Standard Airways

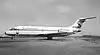
DC-9 at San Francisco 1968. The cheatline was gold with red borders, as was the "S" on the tail. "Standard" was in red. See External links for links to a brief video and color photo of the livery

Standard Airways operated intermittently from 1946 through 1969 as a small supplemental air carrier (earlier known as an irregular air carrier or a nonscheduled carrier) a type of US airline regulated by the Civil Aeronautics Board (CAB), the now-defunct US federal agency that tightly regulated airlines from 1938 to 1978. From 1964 onward, a supplemental air carrier was a charter airline. Until 1964, such airlines were charter/scheduled hybrids and Standard Airways did operate some scheduled services. The airline went bankrupt in 1964 and did not operate again until 1966 with new investors. It converted to jets but then ceased flying again on August 1, 1969. Many attempts were made to restart the airline until the CAB finally revoked its certificate in 1975.